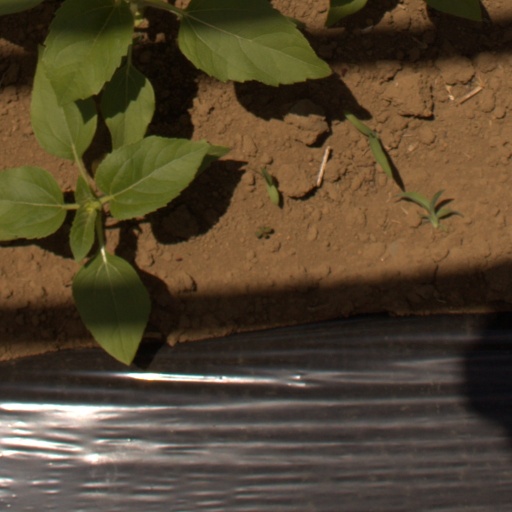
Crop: Jerusalem artichoke